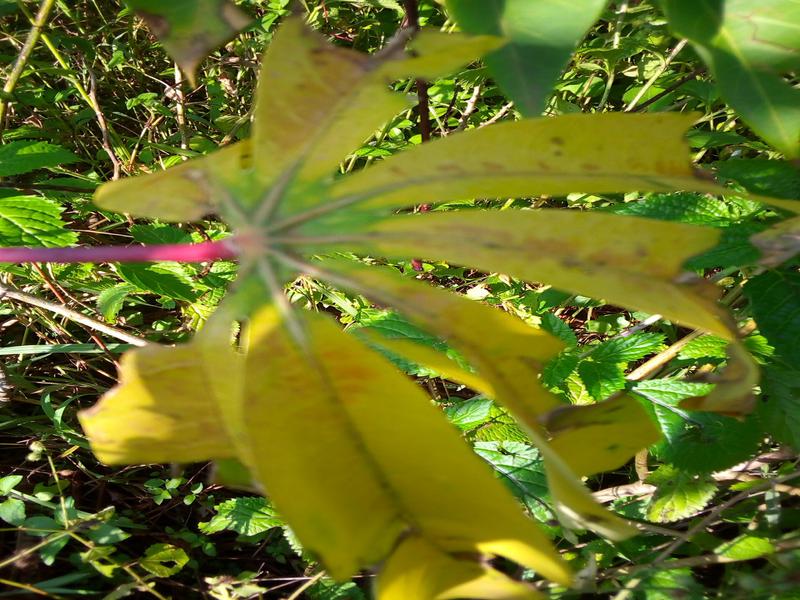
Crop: cassava
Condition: healthy